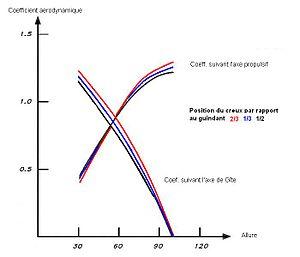
influence de la position du creux sur la voile
L'effort du vent sur la voile, appelé poussée vélique, est l'ensemble des conditions du transfert d'énergie ou quantité de mouvement entre le vent et le bateau qui, dans pour un vent donné, dépendent de la voile, de ses caractéristiques, de sa position et plus généralement de la qualité de son emploi. L'optimisation des efforts par le marin est la base de la navigation à voile, optimisation pratique qui est l'aboutissement de celle qui a présidé à la conception de la voile dans sa forme, sa taille et sa composition.